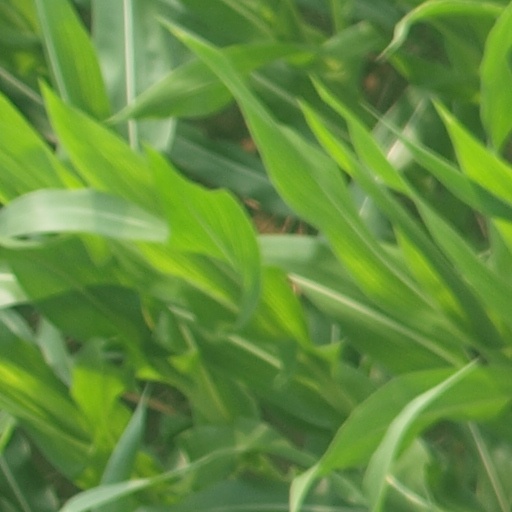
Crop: maize; corn